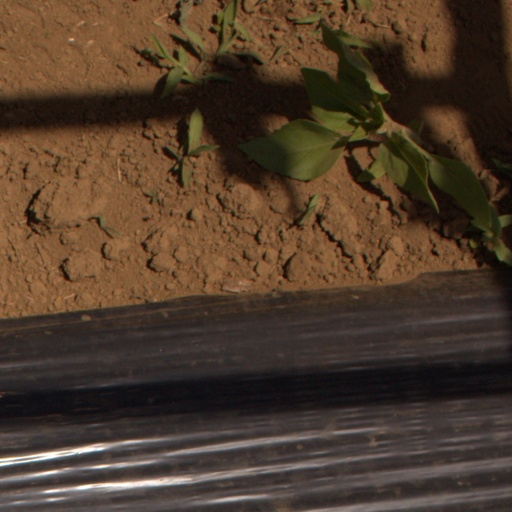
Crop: Jerusalem artichoke